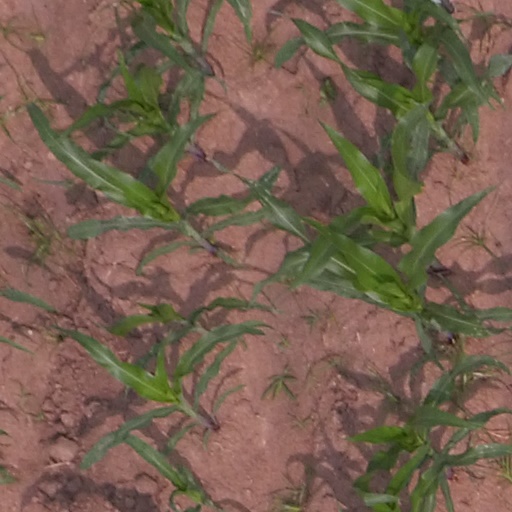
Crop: maize; corn